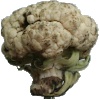
Label: Cauliflower 1